Refrigeration

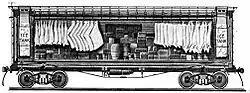

The first gas absorption refrigeration system using gaseous ammonia dissolved in water (referred to as "aqua ammonia") was developed by Ferdinand Carré of France in 1859 and patented in 1860. Carl von Linde, an engineer specializing in steam locomotives and professor of engineering at the Technological University of Munich in Germany, began researching refrigeration in the 1860s and 1870s in response to demand from brewers for a technology that would allow year-round, large-scale production of lager; he patented an improved method of liquefying gases in 1876. His new process made possible using gases such as ammonia, sulfur dioxide (SO) and methyl chloride (CHCl) as refrigerants and they were widely used for that purpose until the late 1920s.